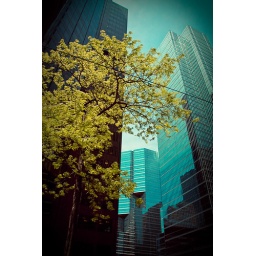
I loved the shock of yellow these trees provided against the skyscrapers